Béla IV of Hungary

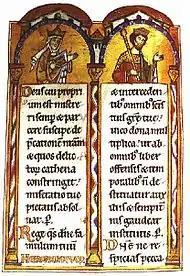
Béla's parents—Gertrude of Merania and Andrew II of Hungary—depicted in the 13th-century "" from the Landgraviate of Thuringia

Béla was the oldest son of King Andrew II of Hungary by his first wife, Gertrude of Merania. He was born in the second half of 1206. Upon King Andrew's initiative, Pope Innocent III had already appealed to the Hungarian prelates and barons on 7 June to swear an oath of loyalty to the King's future son.